Linus the Lionhearted

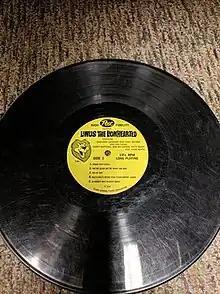
1964 vinyl record

Linus the Lionhearted is an American Saturday morning animated television series that aired on CBS from September 26, 1964 to December 11, 1965, originally airing in black and white. Color versions of the episodes started airing on ABC in 1966, and continued in reruns until September 7, 1969. It was an early Saturday morning cartoon. The show follows a jungle-dwelling lion king who rules from his personal barber's chair.